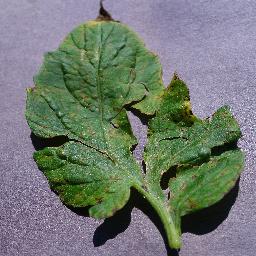
Label: Tomato___Septoria_leaf_spot